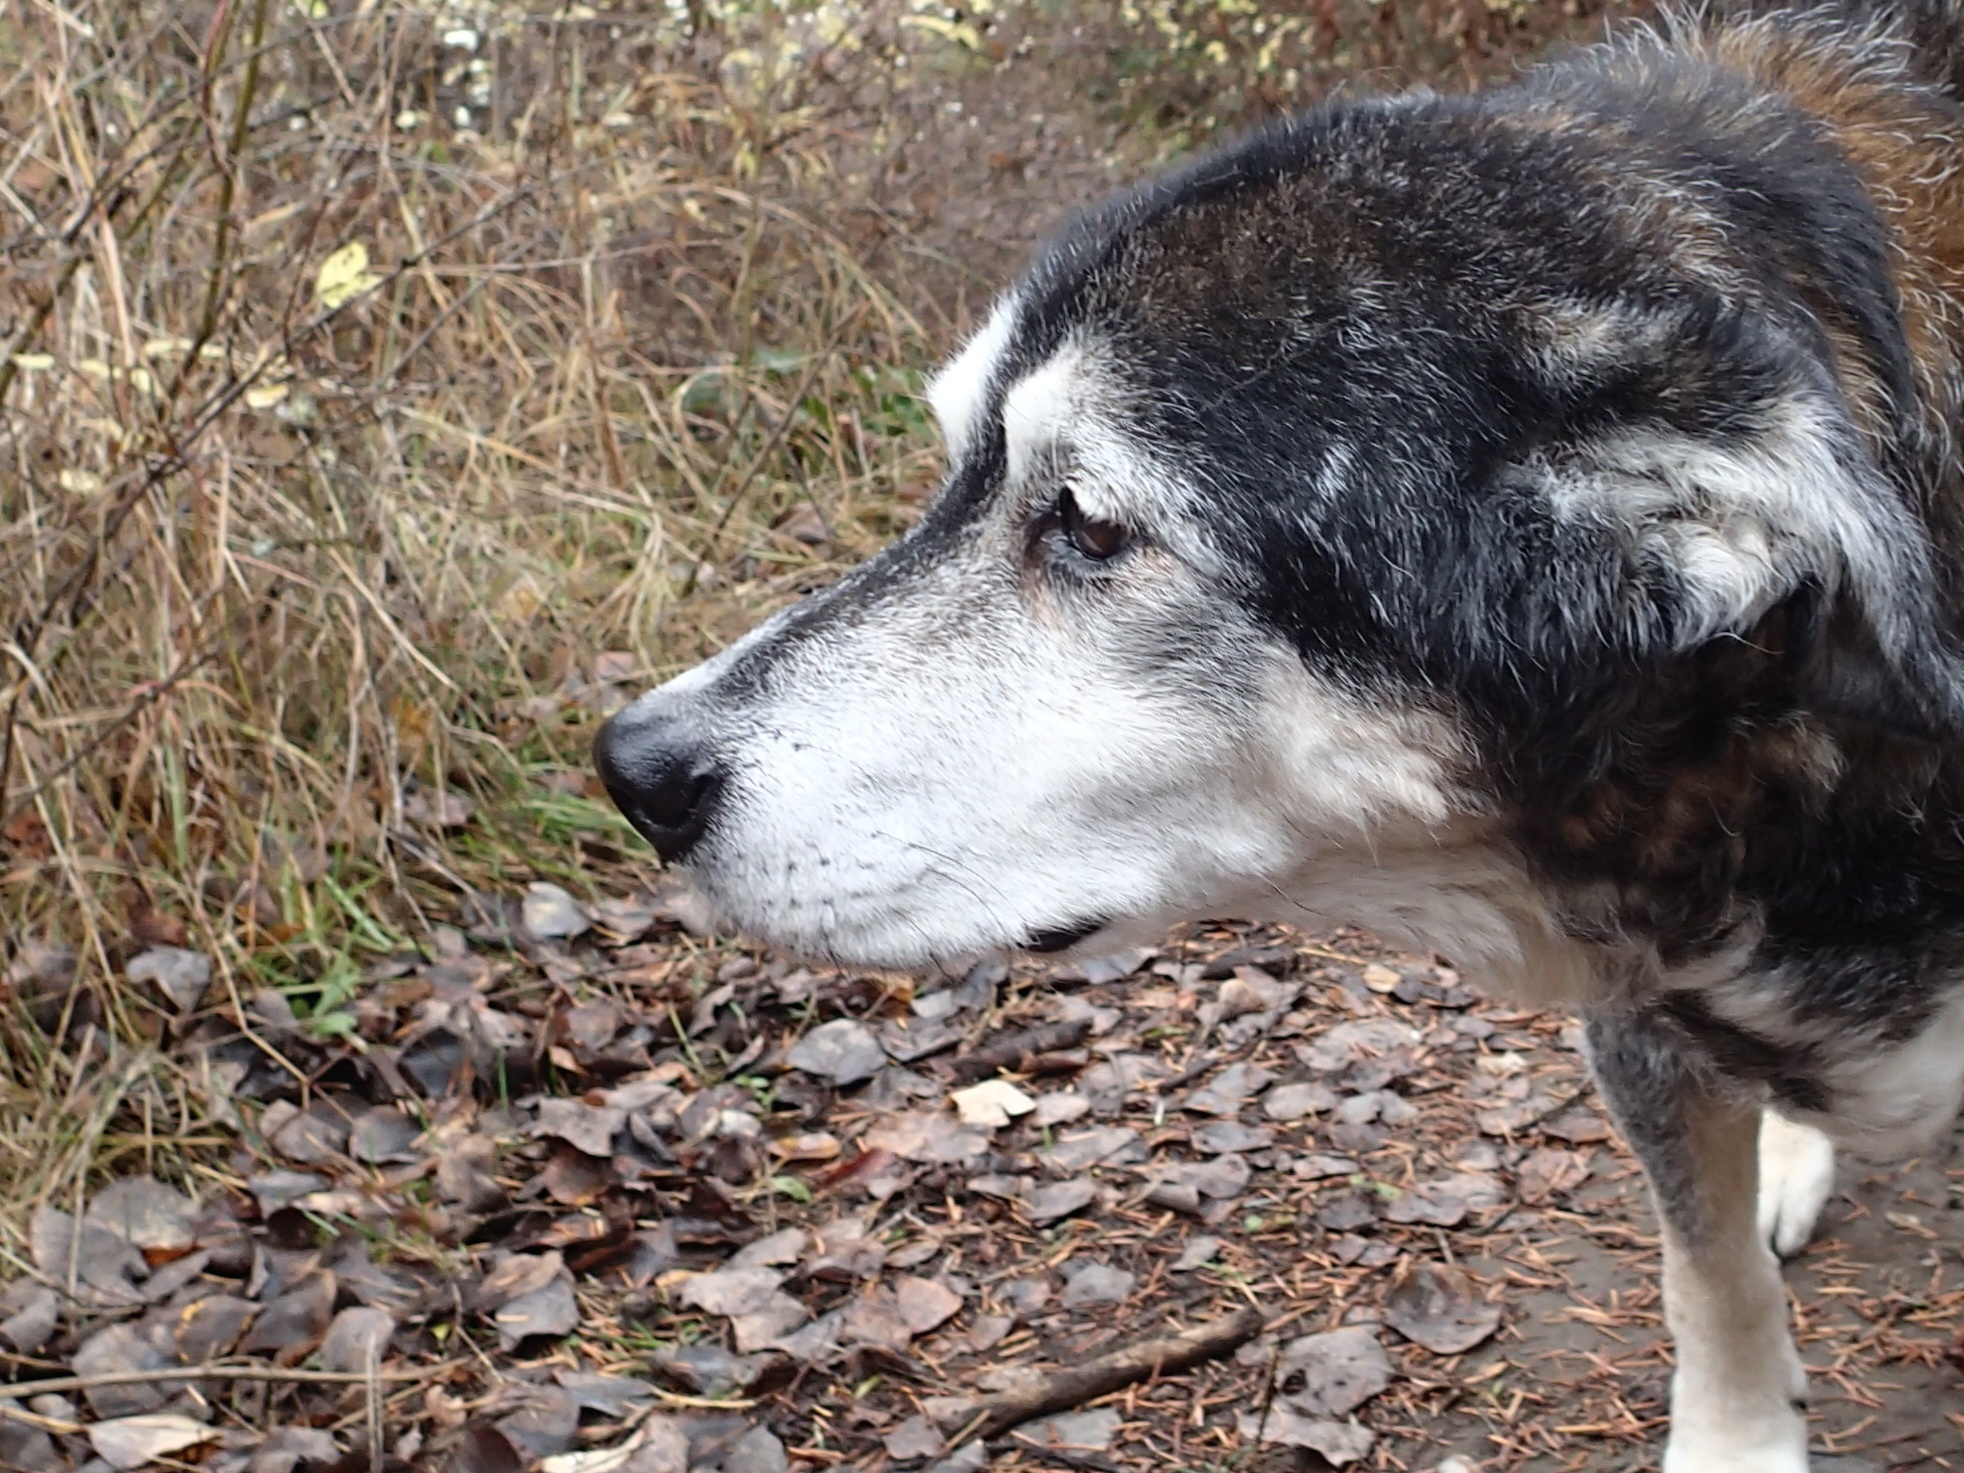
dog, mammal, vertebrate, siberian husky, alaskan malamute, street dog, dog like mammal, saarloos wolfdog, wolfdog, czechoslovakian wolfdog, dog breed group, greenland dog, east siberian laika, west siberian laika, j mthund, dog crossbreeds